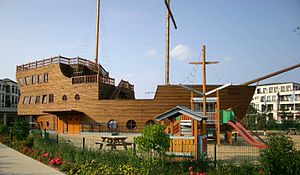
Legeplads
En legeplads er et afgrænset sted udendørs, som er tilrettelagt for at børn kan lege der.